Agbotomokekere

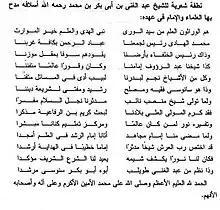

A’bdul Ganiyy Agbotomokekere started learning Qur‘an from Sheikh Isa Shitu Abonde. He later completed the Quranic study under Sheik Ibrahim Abu Bakr. He continued study under Sheikh Shitu Junaid Abonde and Sheikh Abdul Wahid Alafara at Oje. Then he studied under Grand Mufti Sheikh Burhanudeen Sanusi Alaka. He then attended Al-Kharashi Memorial Arabic school, Odo Okun, where he became fluent in Arabic. He completed the Hajj in 1975. He continued as an Arabic and Islamic studies teacher at Oke Agbo in Ijebu Igbo under Islaahudeen society from 1961 to 1963. He served as a teacher under the Western Region Government at IDC, Akinkunmi Adifa, Akinyele Local Government. He then joined the staff of Kharashi memorial school in 1970 (the first formally established Arabic and Islamic centre in the South West region of Nigeria.